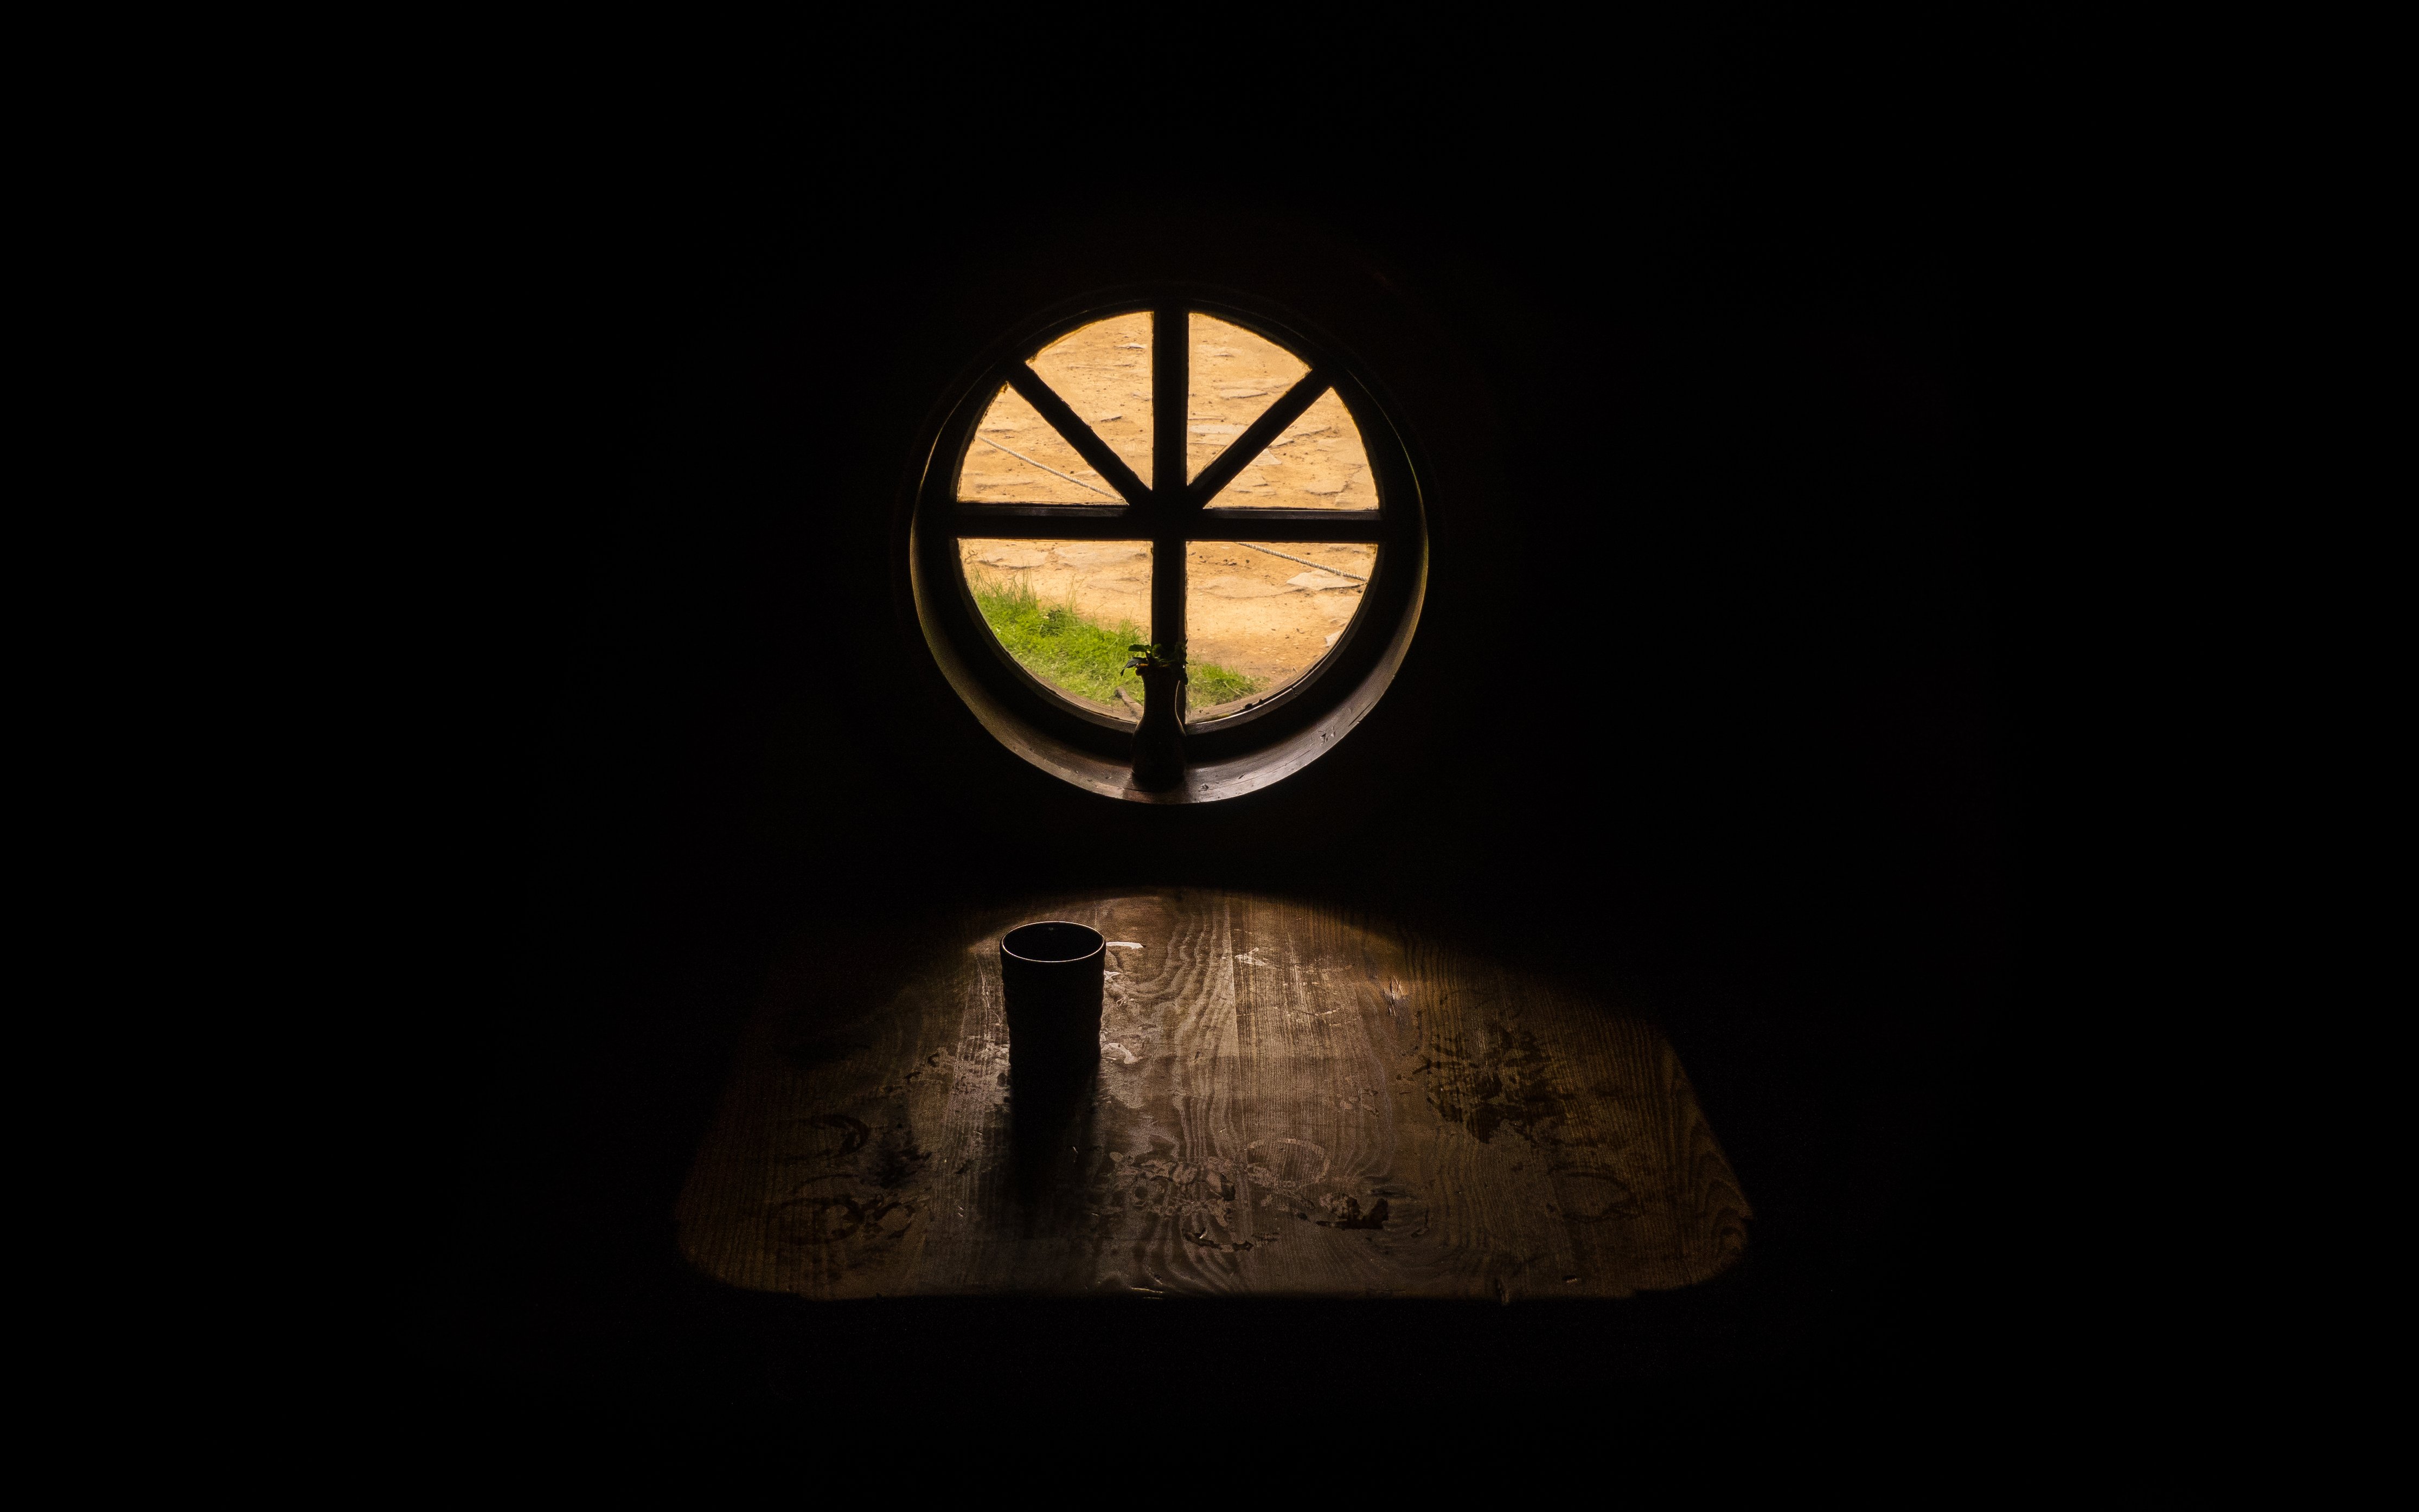
light, darkness, still life photography, photography, auto part, symbol, reflection, circle, rim, logo, graphics, wheel